Haven-Villa of Winter Haven

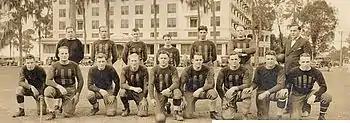
Haven-Villa of Winter Haven January 1926

Two days later the Villas were on the road for the first in a two-game series with the Tampa Cardinals, now called the St. Petersburg Cardinals. The team featured the same lineup as the “Tampa” Cardinals team that had originally been organized to play a New Years Day exhibition against Grange and the Bears. After a slow start both teams picked up the pace throughout the second half however those still the game ended a scoreless draw. The two teams faced each other again just a few days later, on the grounds of the high school at Winter Haven. Although the Cards, started strong, neither team managed to put any points on the board during the first two quarters. However, after in the third quarter, Ginny Gooch broke free on an end-around and quickly covered the sixty yards to the end-zone. That touchdown initiated a landslide of Haven-Villa scoring, as the team went on to a 38–0 win.